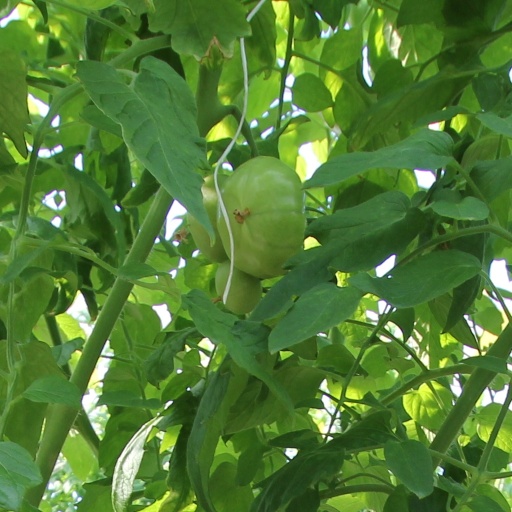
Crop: tomato